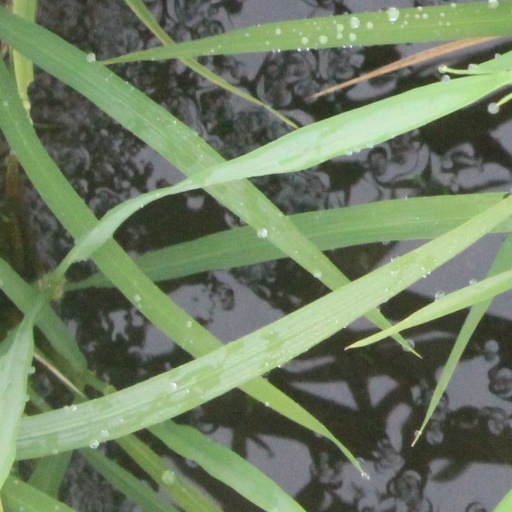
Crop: rice